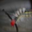
Label: caterpillar